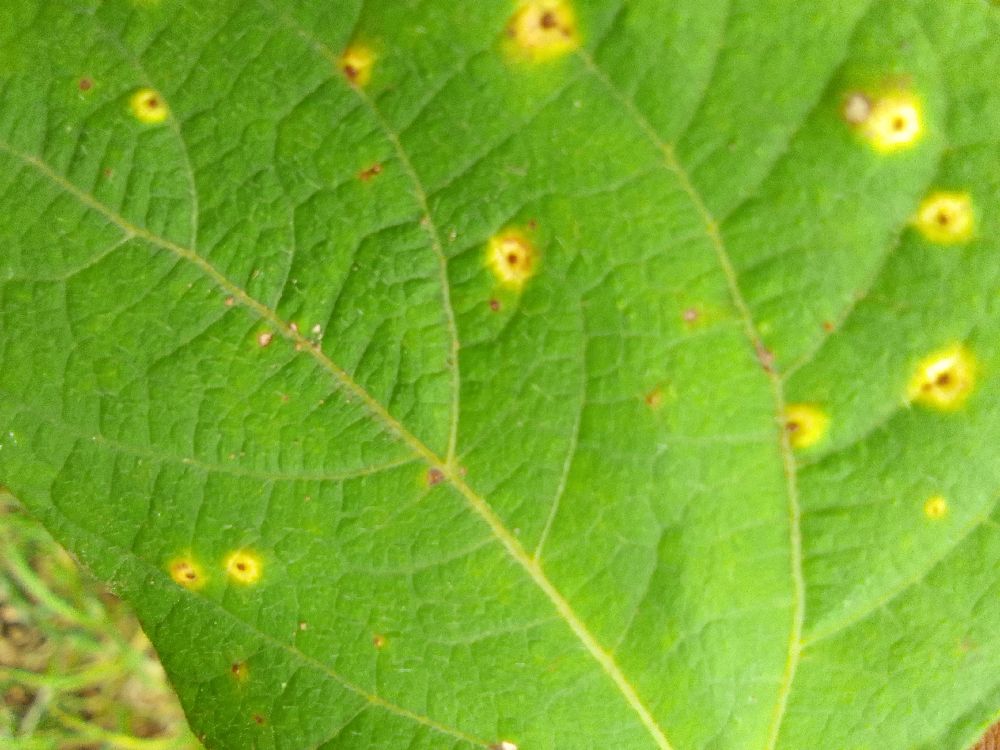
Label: rust